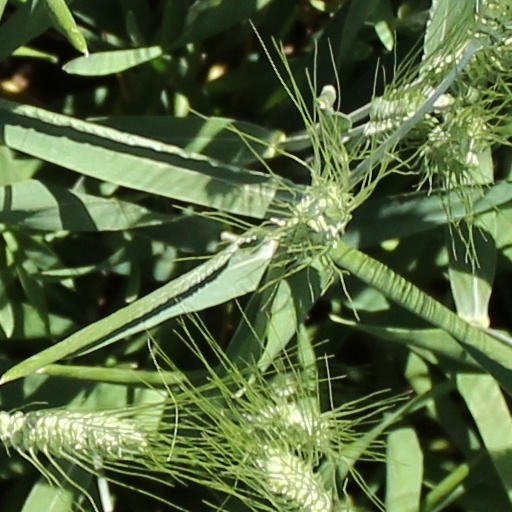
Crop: wheat